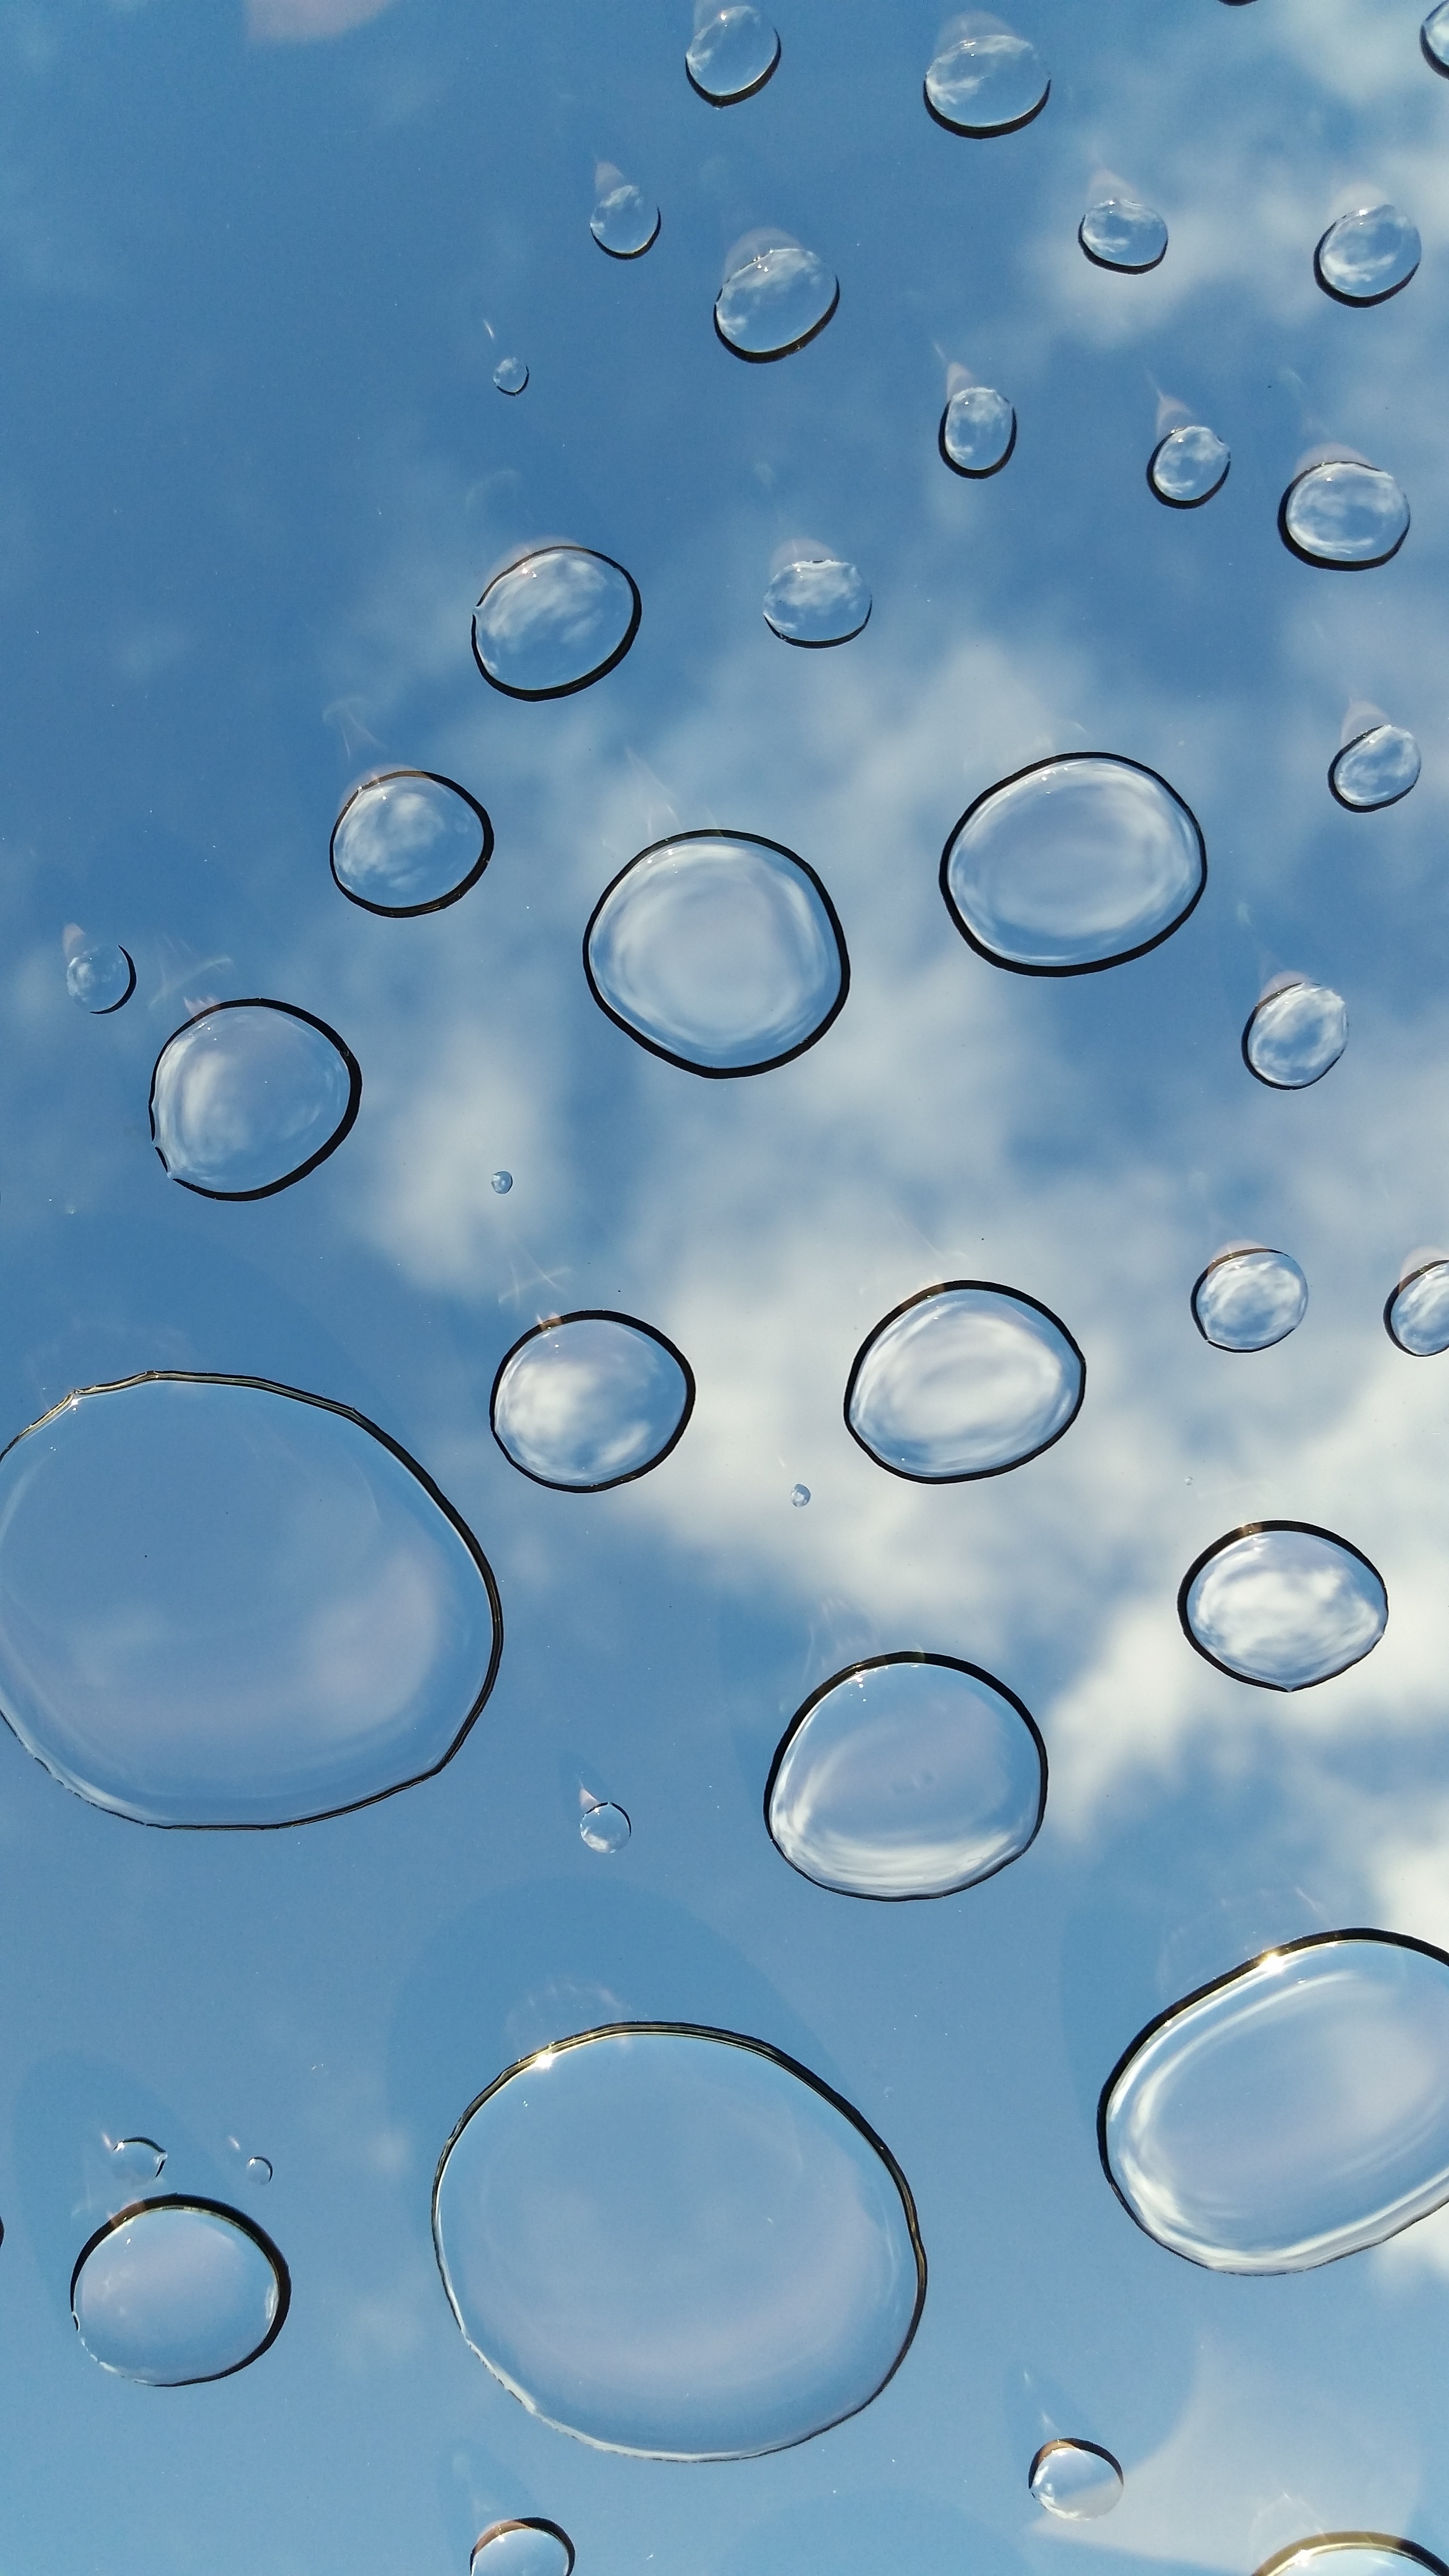
water, drop, sky, petal, glass, number, line, reflection, blue, drip, circle, shape, macro photography, liquid bubble